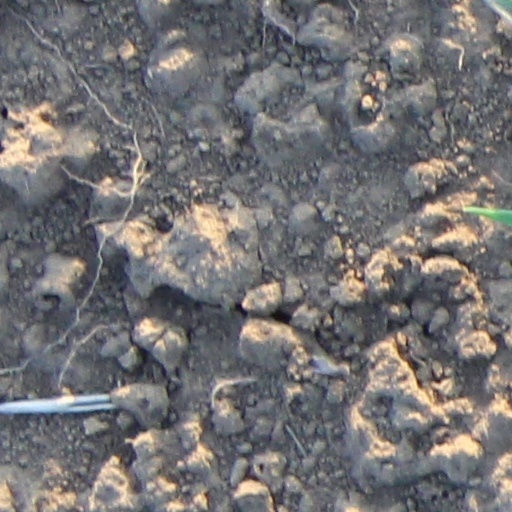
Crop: wheat